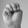
ASL letter: M